Alessandro Safina

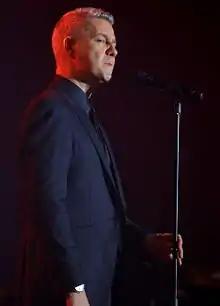
Alessandro Safina in Beirut in 2015

Alessandro Safina is an Italian operatic pop tenor.